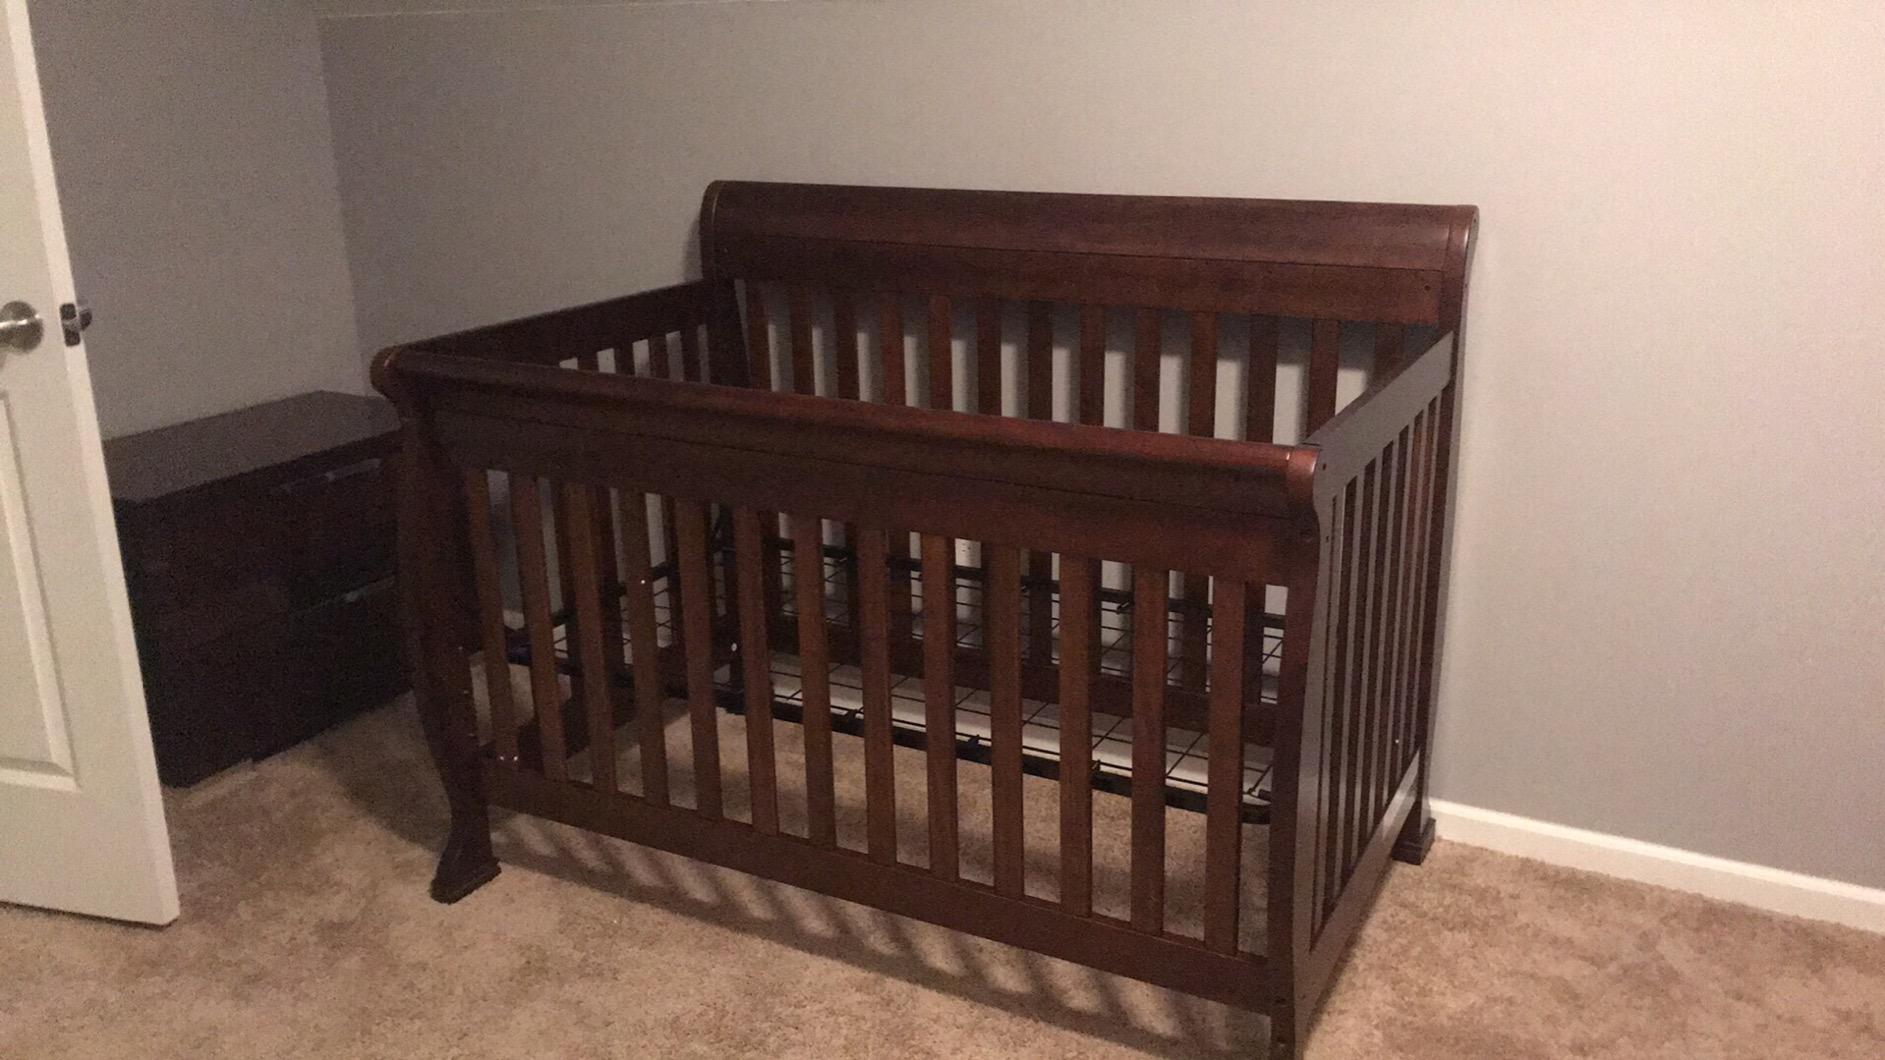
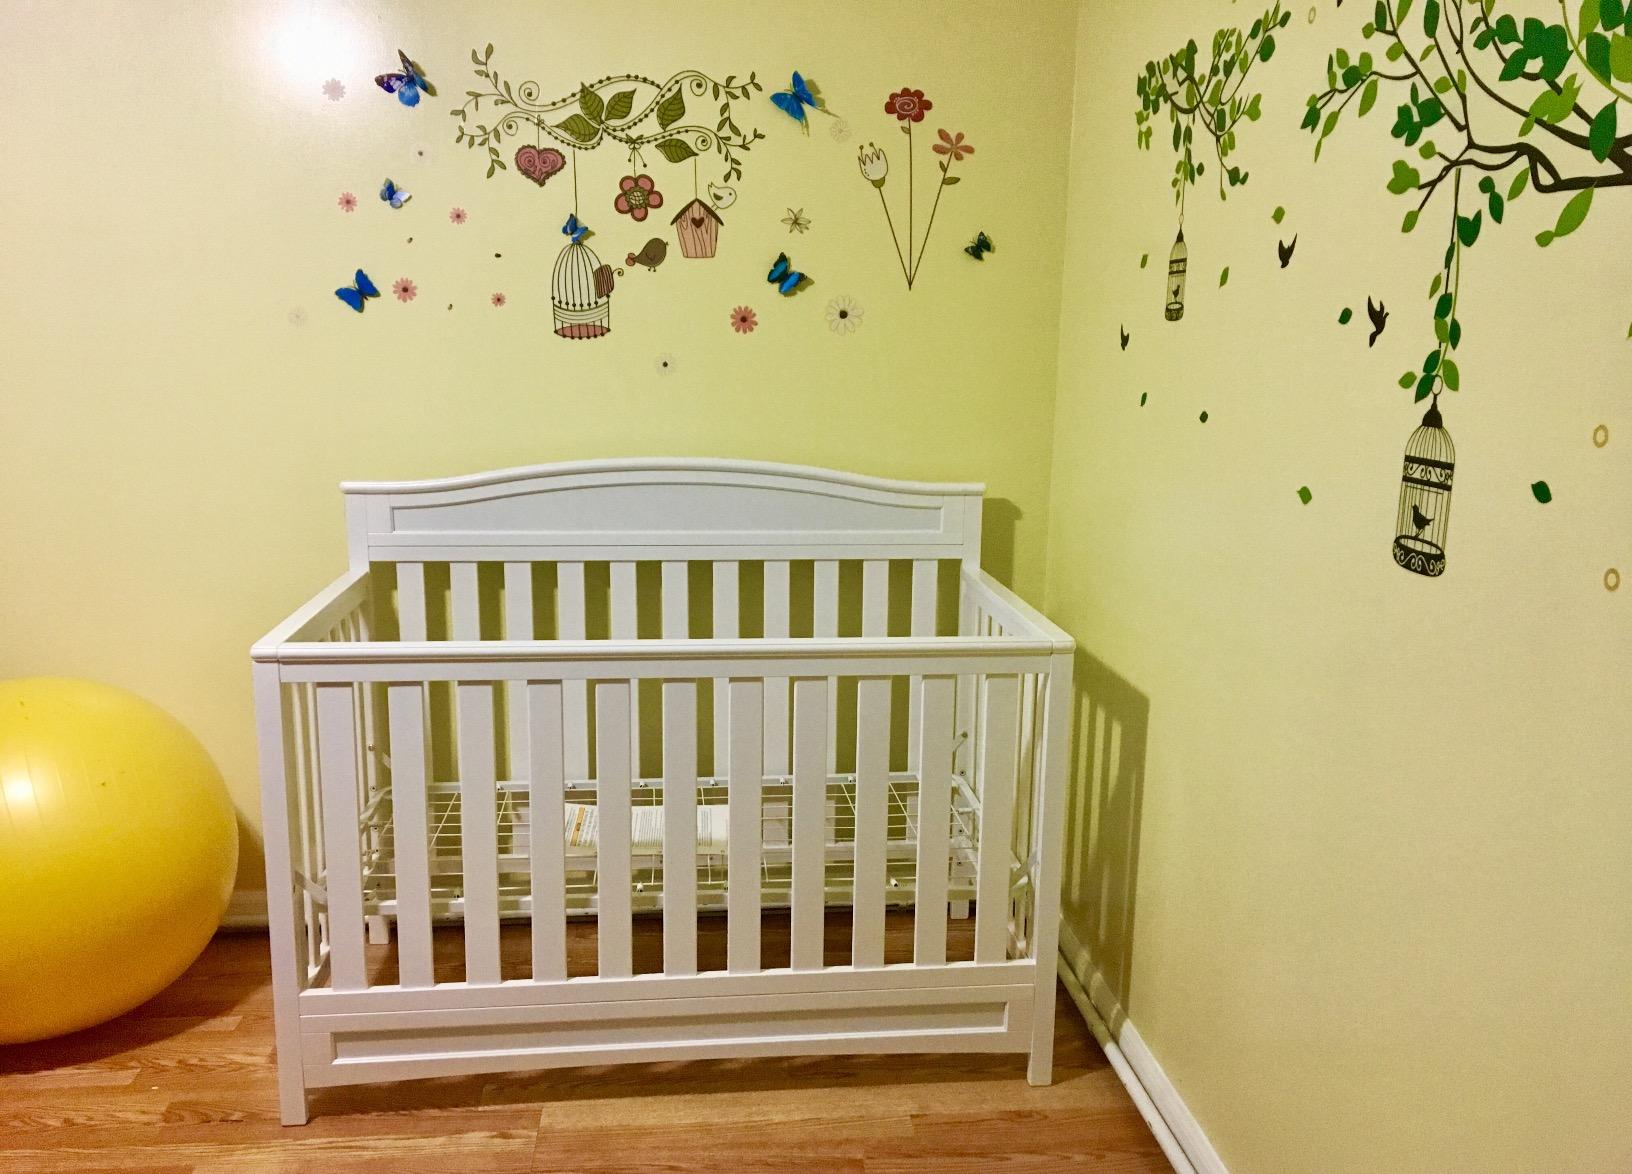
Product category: products_crib
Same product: no